Infinite (group)

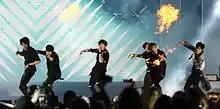
At 2015 summer K-Pop festival

On March 21, the group released their fourth mini album "New Challenge". The lead single was titled "Man in Love", which took seven trophies on music shows during its promotion period.